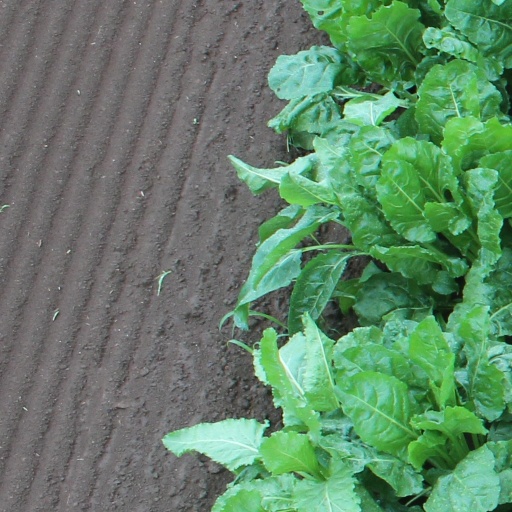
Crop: sugar beet